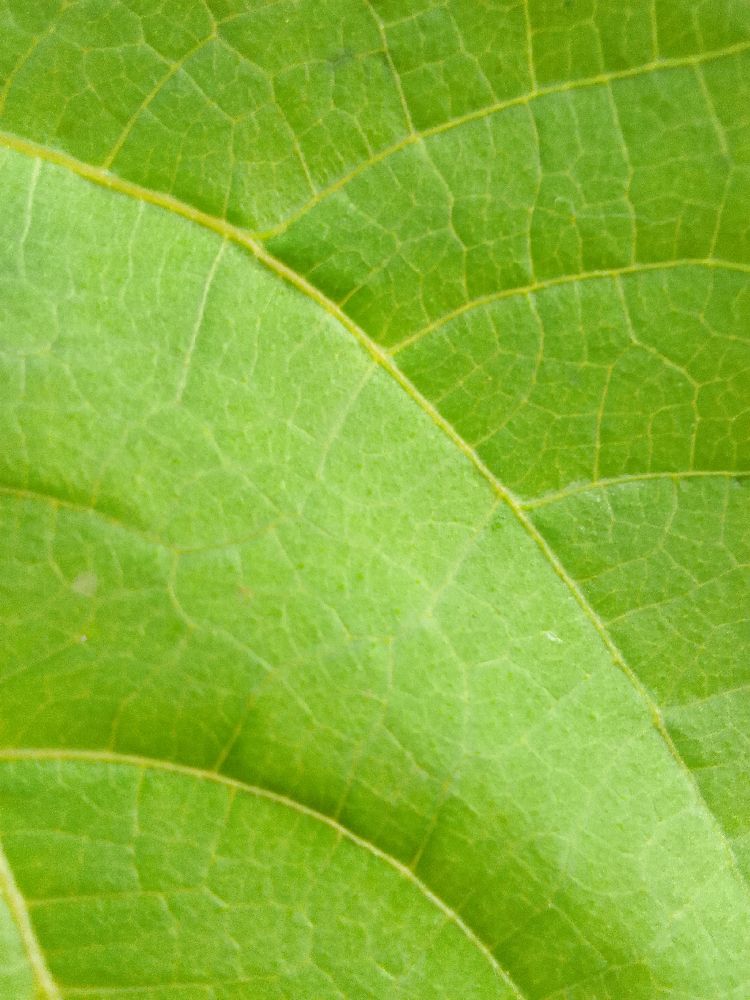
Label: healthy